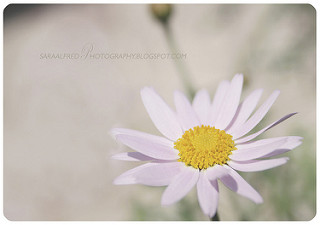
Flower: daisy